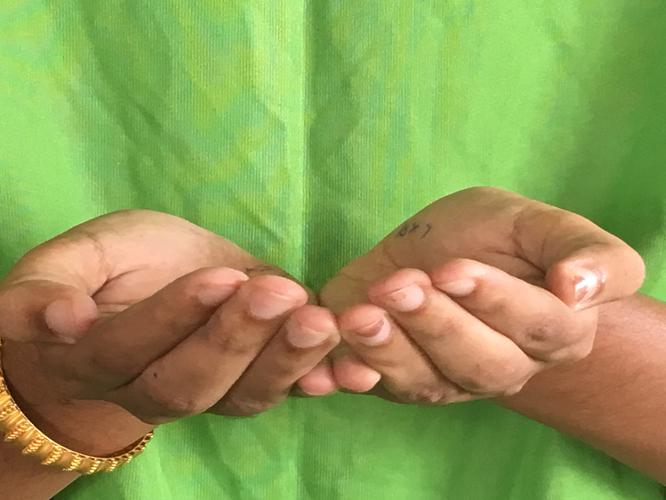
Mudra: Pushpaputa
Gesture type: double_hand